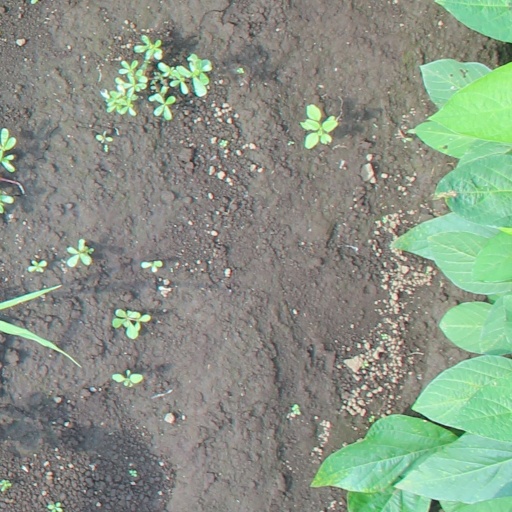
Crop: soybean